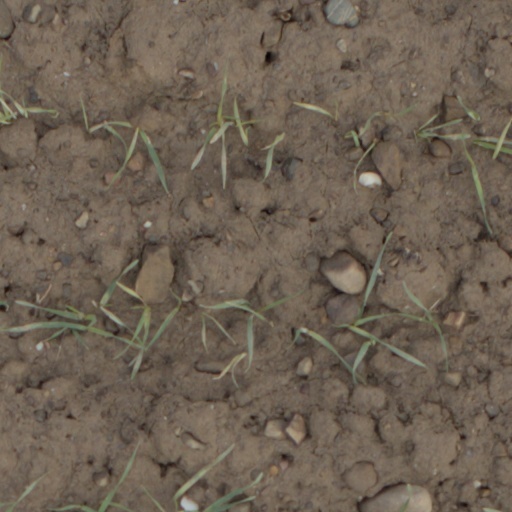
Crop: wheat